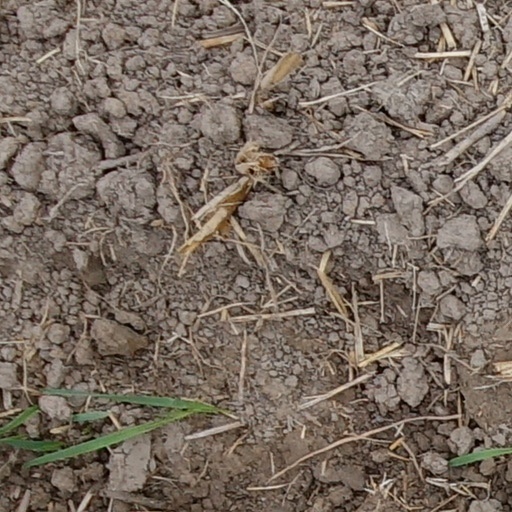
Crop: wheat